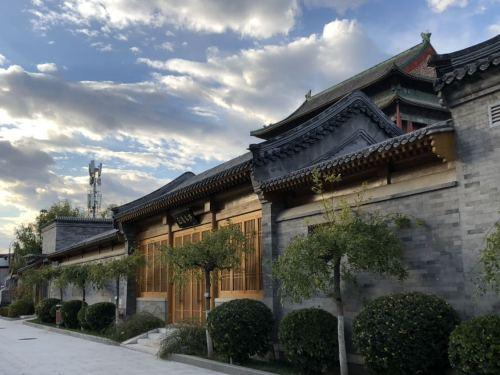
地标名称：北京时间博物馆
所在城市：北京市·东城区